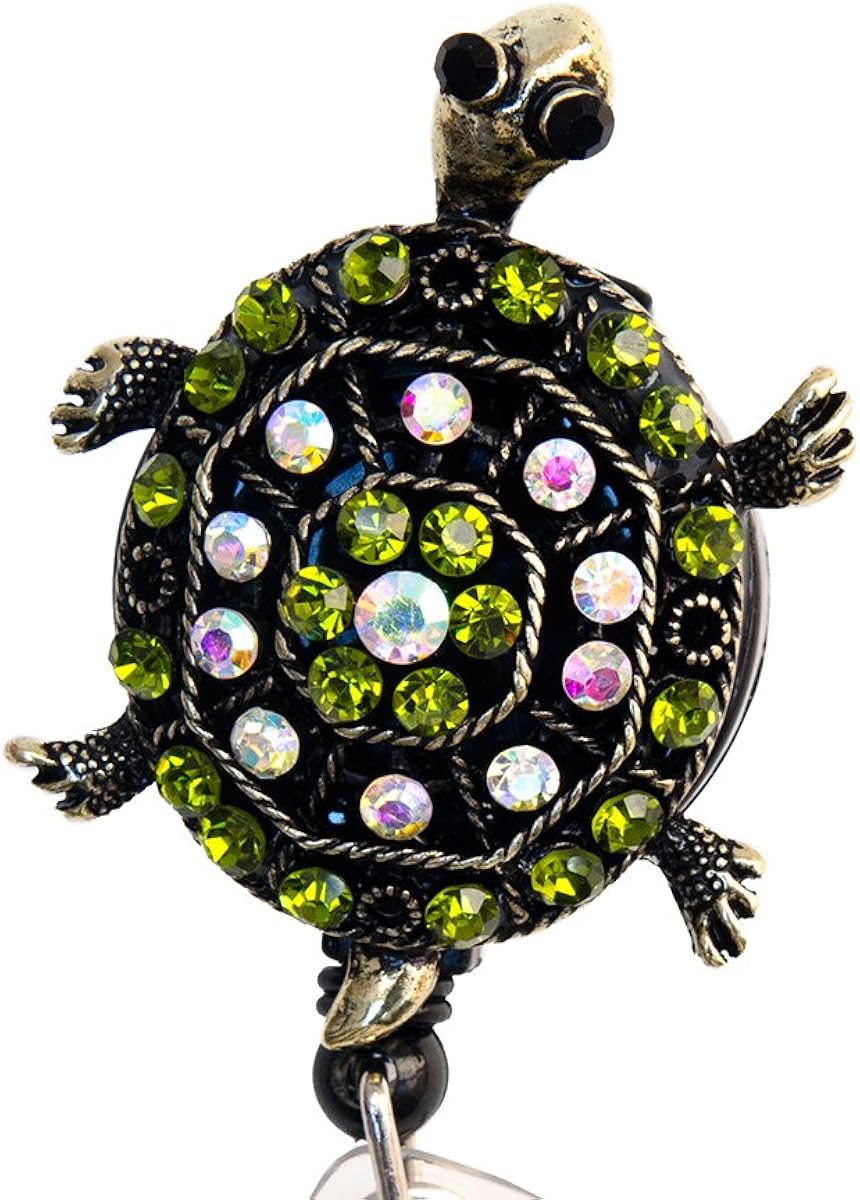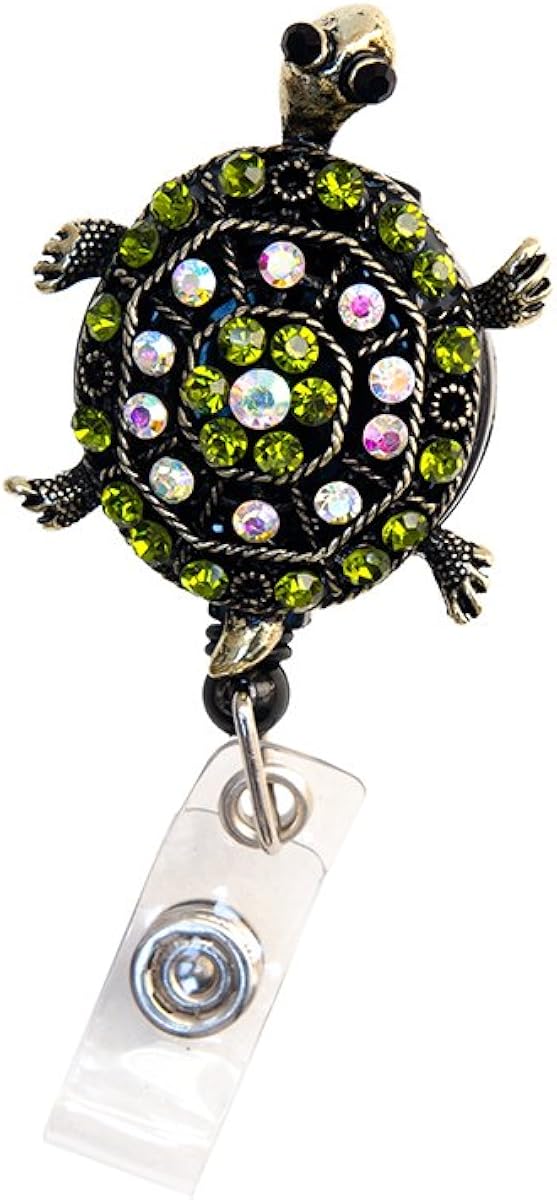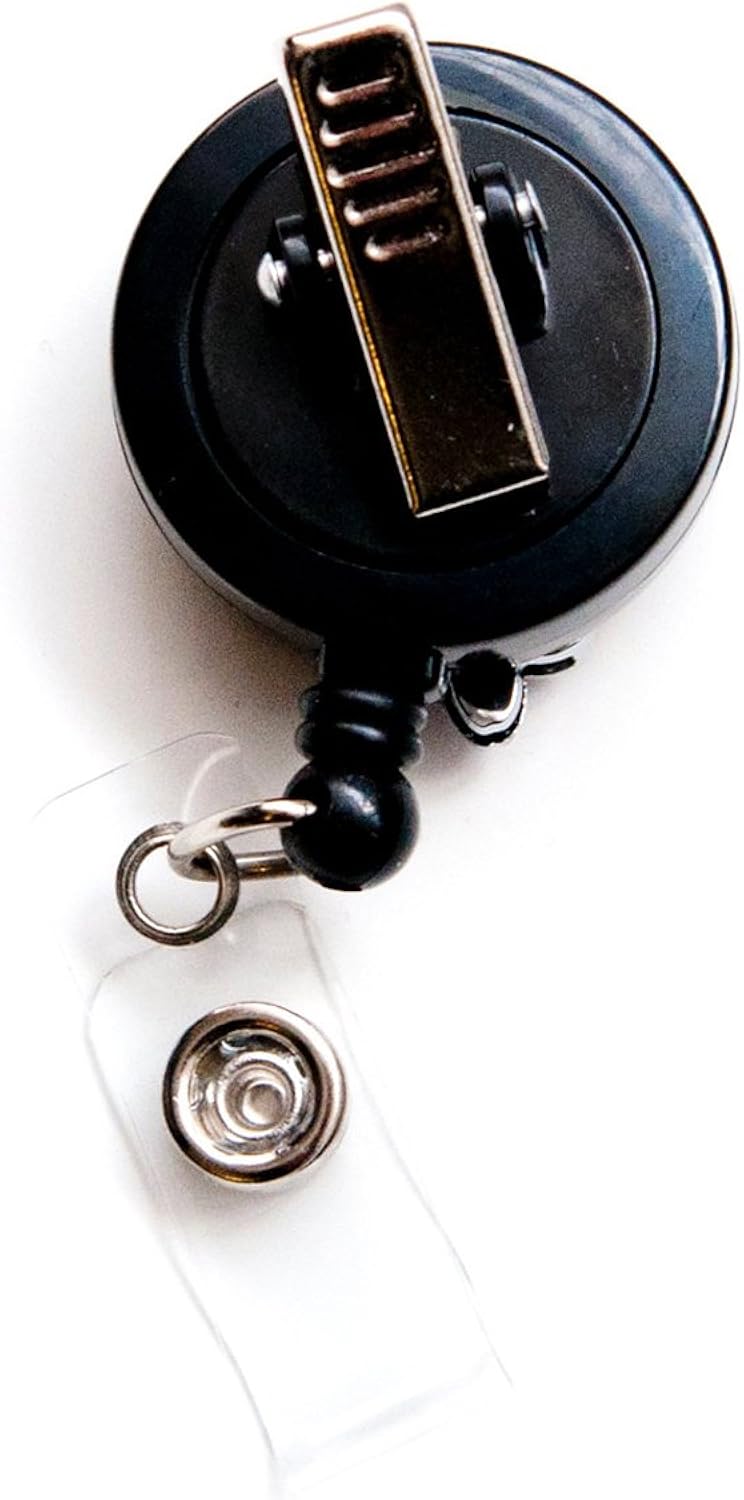
Sizzle City Green Turtle Rhinestone Retractable Badge Reel/Bling ID Badge Holder
Category: AMAZON FASHION
A great way to display ID badge holder with brooch style rhinestone Turtle attached.
Features: Green Rhinestone Turtle | ALLIGATOR CLIP